Javier Valle Riestra

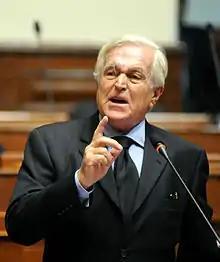
Valle Riestra in 2010

Javier Maximiliano Alfredo Hipólito Valle Riestra González Olaechea or simply known as Javier Valle Riestra (5 January 1932 – 6 July 2024), was a Peruvian lawyer and politician. Known as a member of the Peruvian Aprista Party, he held several public offices, the most controversial among them being the President of the Council of Ministers during the presidency of Alberto Fujimori in 1998. This premiership is known for being the only one led by a politician from the opposition in Peruvian history during the Fujimori regime to date.